St. Imier Congress

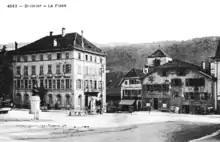
St. Imier hosted the meeting of international anti-authoritarians

The St. Imier Congress was a meeting of the Jura Federation and anti-authoritarian apostates of the First International in September 1872.